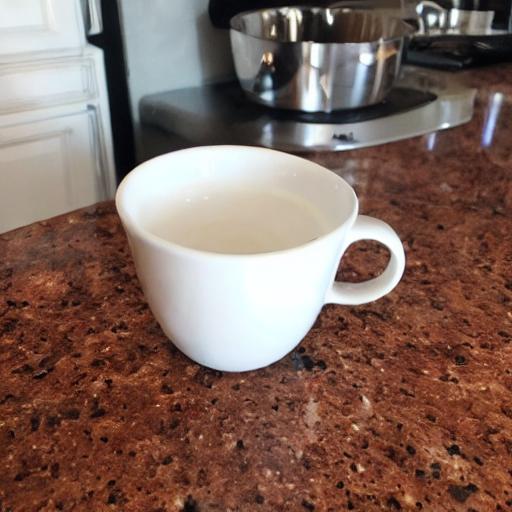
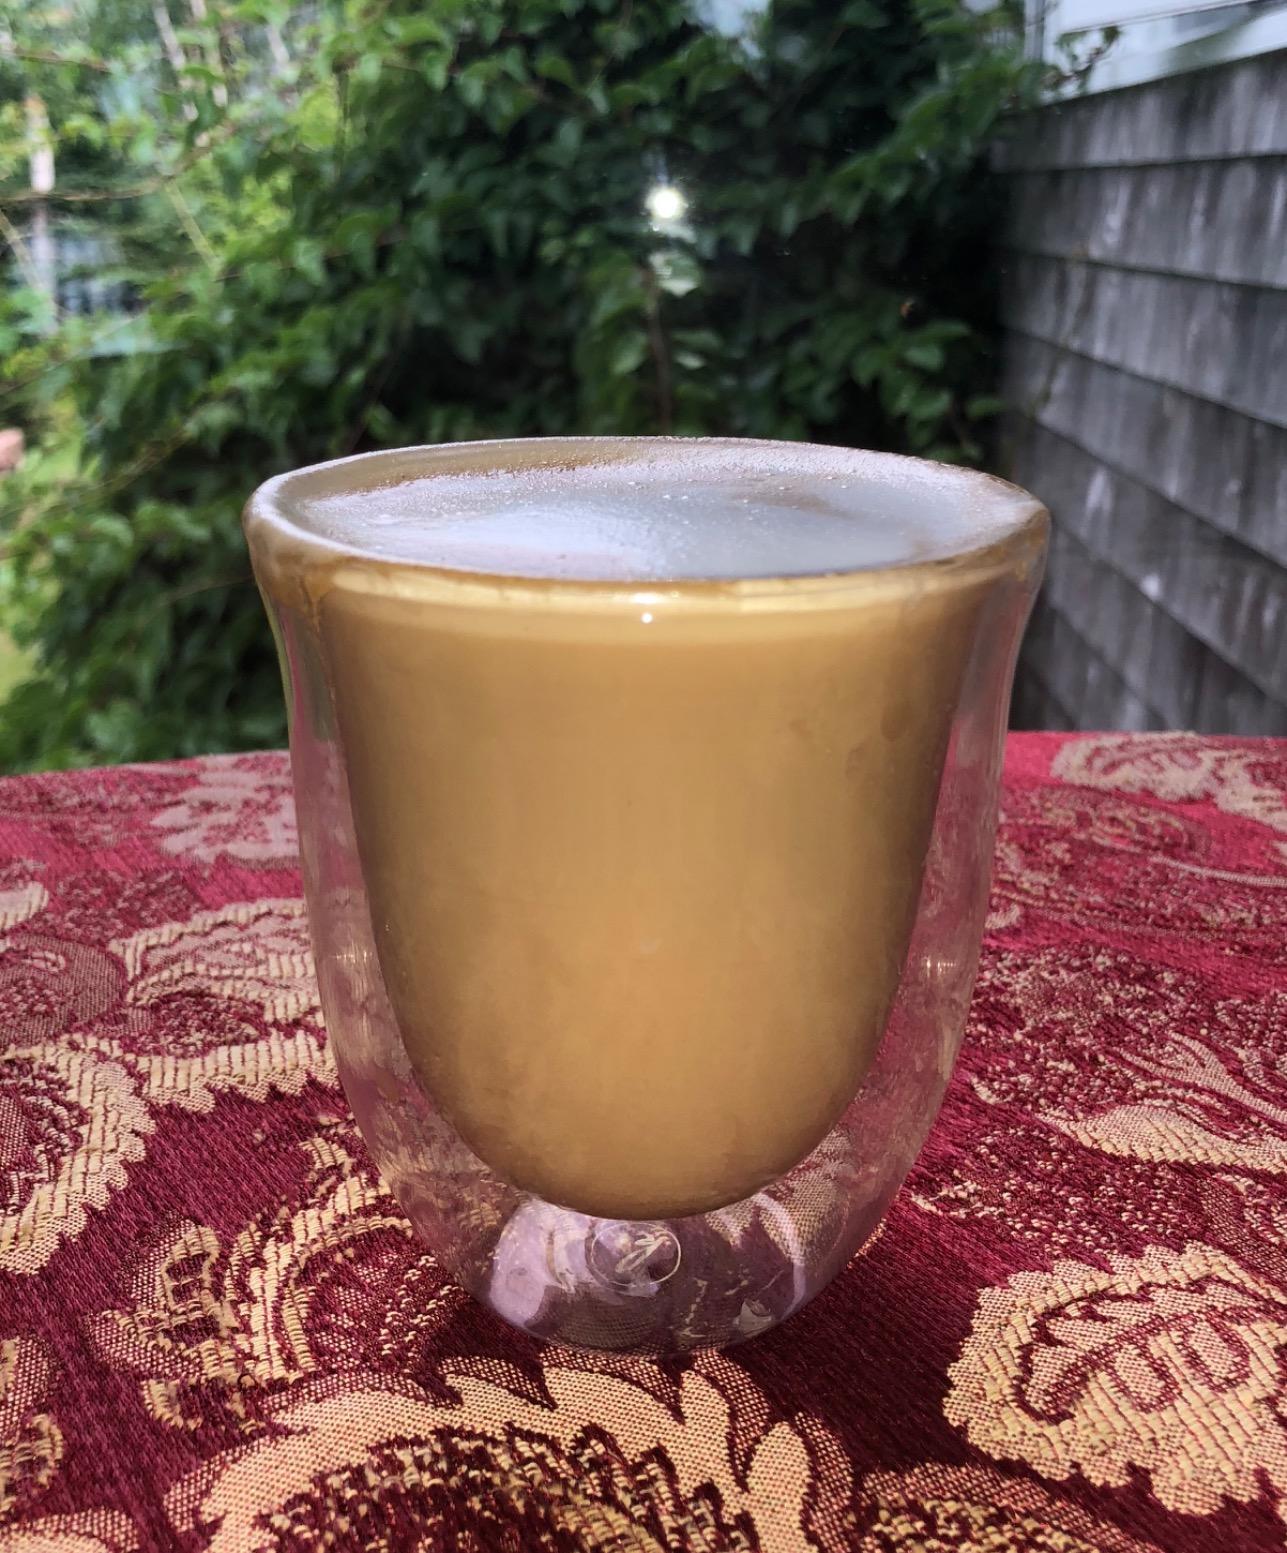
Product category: items_mug
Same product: no